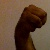
The image shows a hand gesture representing the letter 'M' in Indian Sign Language.